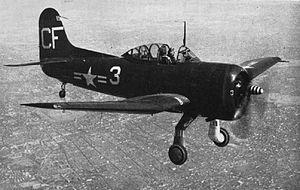
Le Curtiss SC Seahawk était un hydravion de reconnaissance conçu par la Curtiss Aeroplane and Motor Company pour l'United States Navy. Les Curtiss SO3C Seamew et Vought OS2U Kingfisher alors utilisés par l'US Navy furent conçus en 1937 et en 1942, avaient besoin d'être remplacés.